Daniel Marot

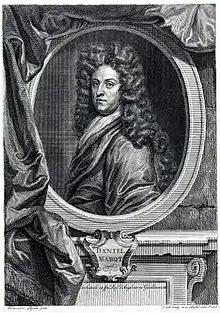
Daniël Marot (1661–1752)

Daniel Marot or Daniel Marot the Elder (1661–1752) was a French-born Dutch architect, furniture designer and engraver at the forefront of the classicizing Late Baroque Louis XIV style. He worked for a long time in England and the Dutch Republic, where he was naturalised in 1709.